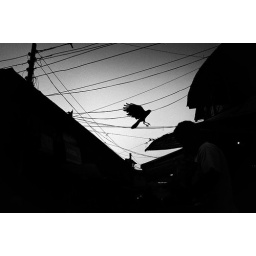
A pigeon flying over a market in Srinagar at dusk. Srinagar, Kashmir.